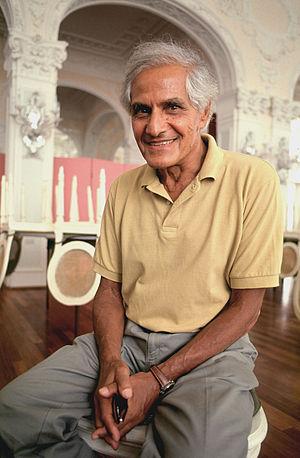
Nikos Papatakis ou Nico Papatakis, ou Niko Dakis né le 5 juillet 1918 à Addis-Abeba et mort le 17 décembre 2010 à Paris, est un réalisateur, scénariste, producteur et directeur artistique français d'origine grecque et éthiopienne.